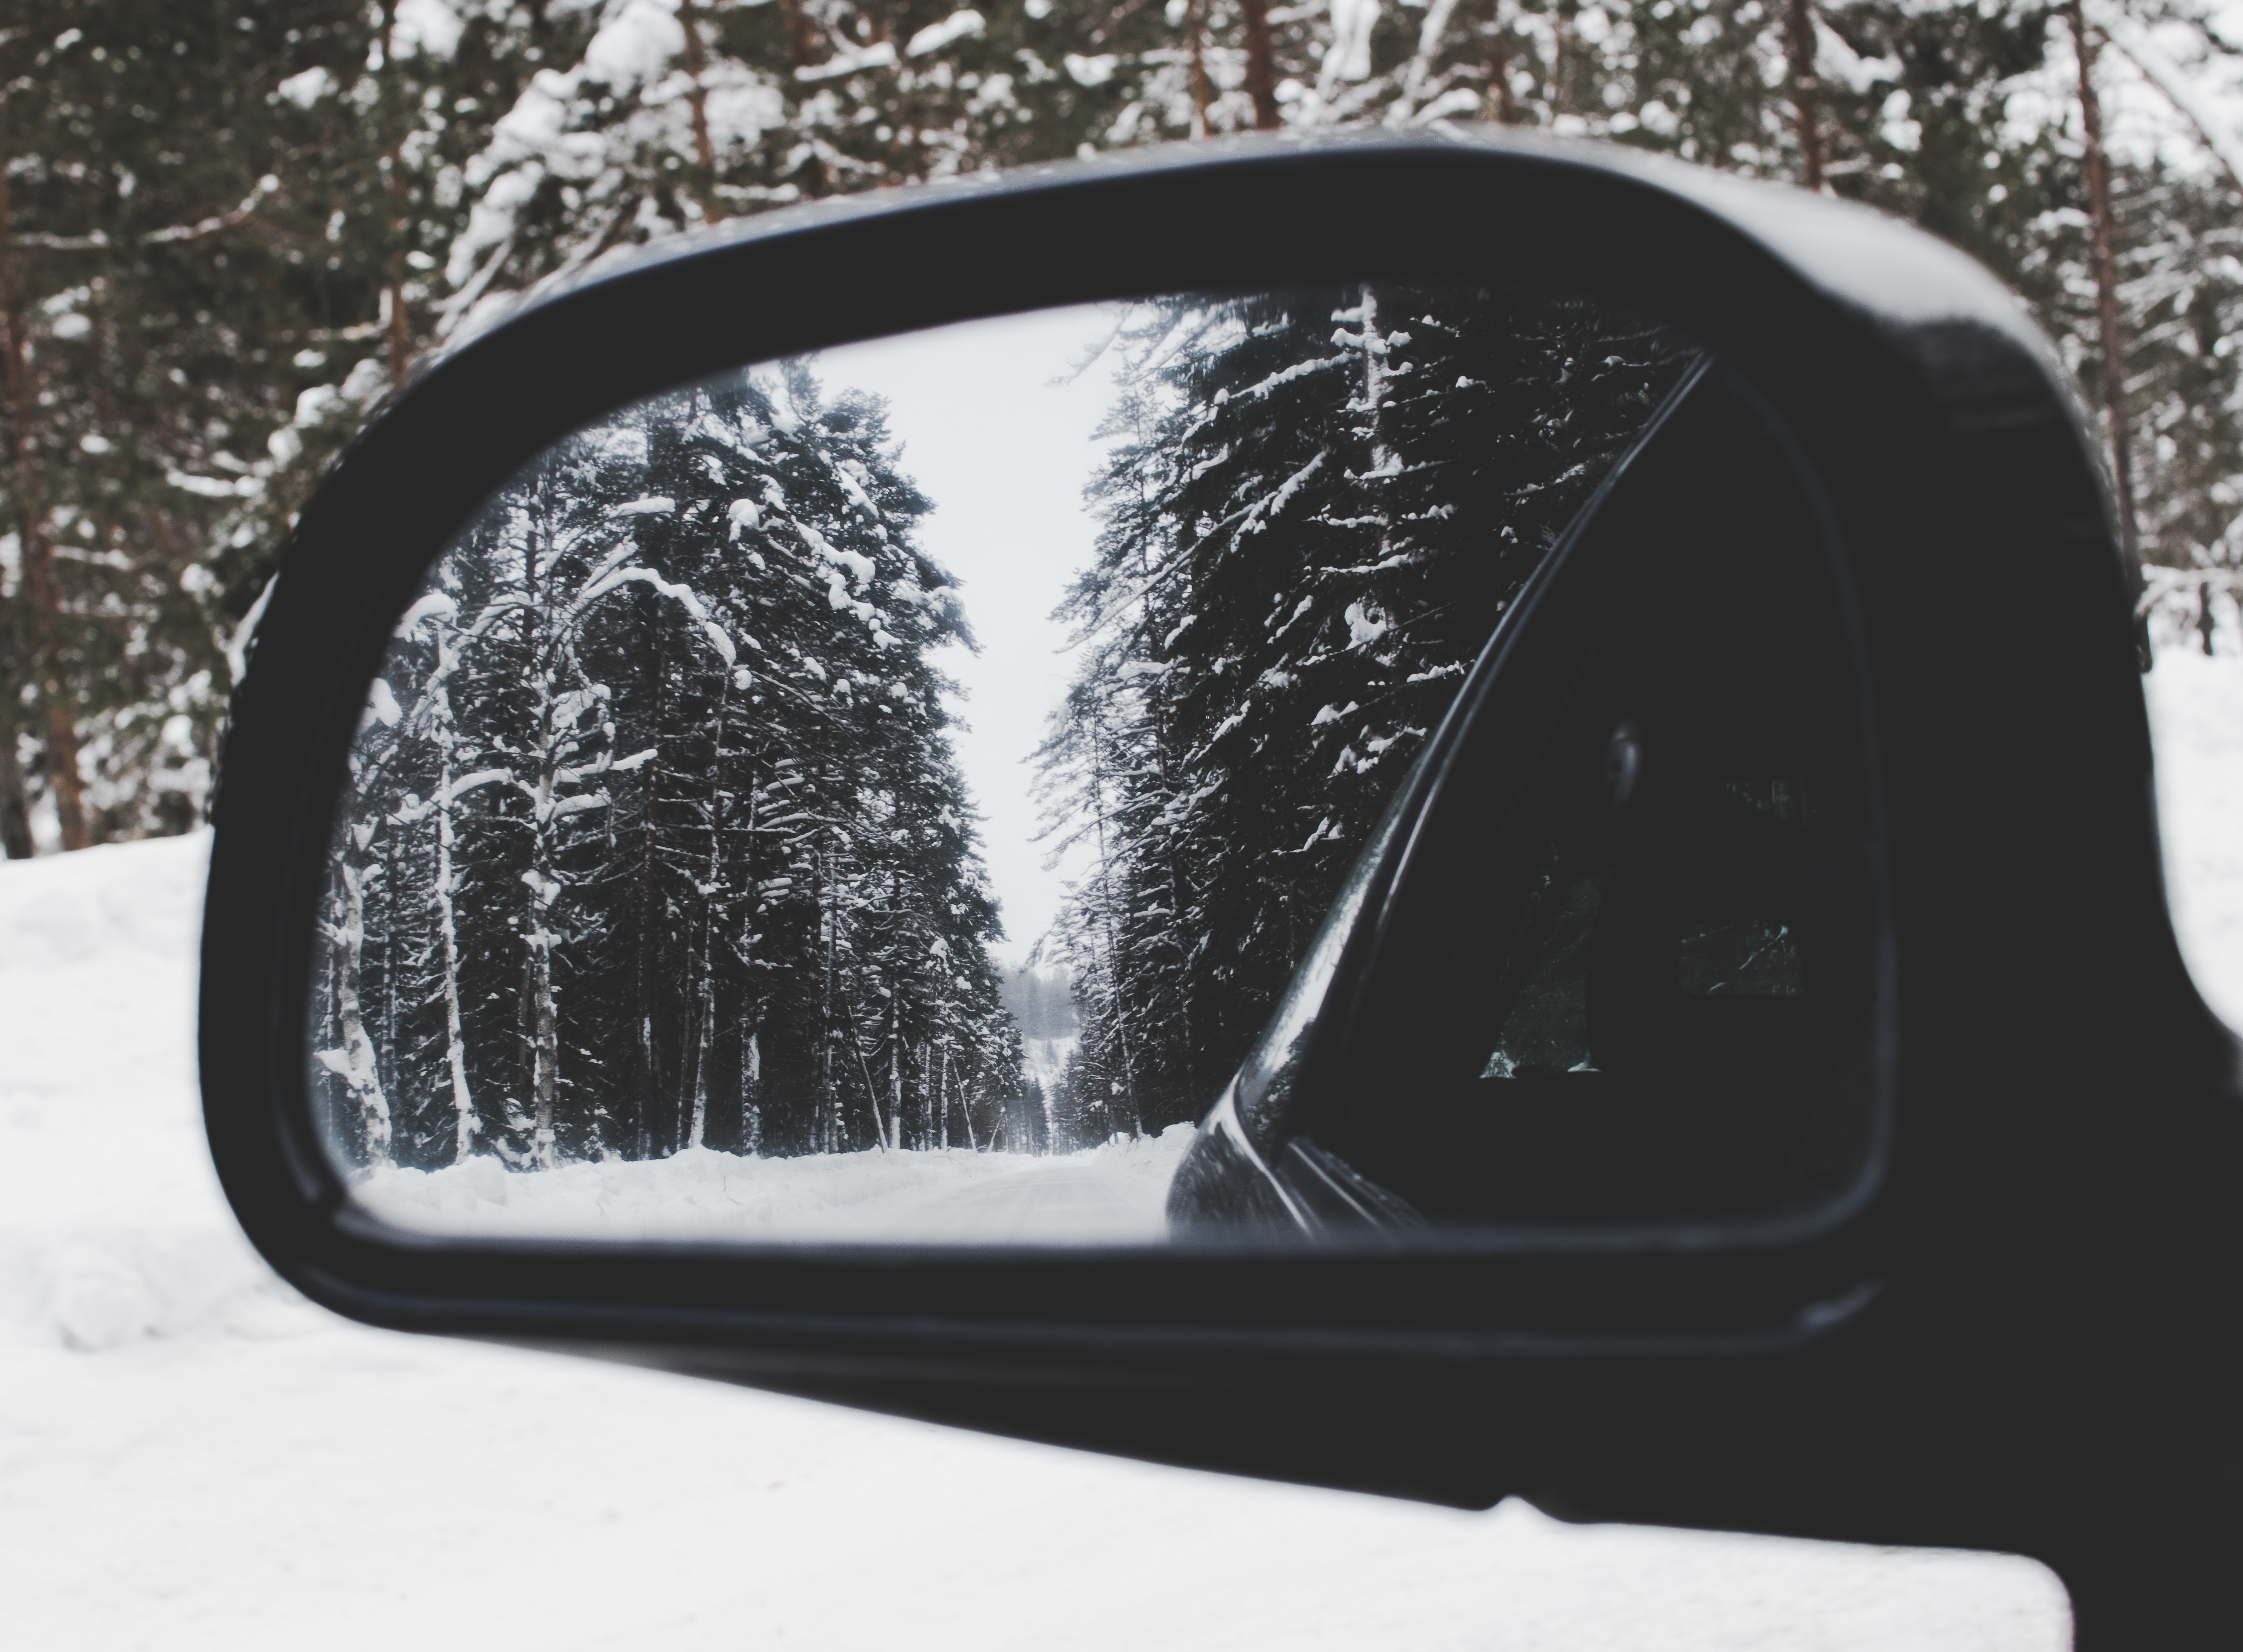
snow, winter, rear view mirror, vehicle door, automotive mirror, automotive exterior, auto part, tree, freezing, Automotive side view mirror, window, vehicle, automotive window part, car, winter storm, automotive lighting, frost, black and white, windshield, glass